Palouse to Cascades State Park Trail

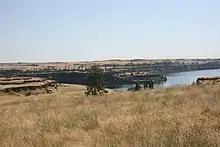
The trail runs along the east side of Rock Lake in the Rock Creek drainage; the former railroad grade climbing the basalt walls of the lake can be seen

Access points to the undeveloped portion of the trail, managed by Washington State Department of Natural Resources, have not been formally opened to the public. However, the trail provides access to the unique geological erosion features of the Channeled Scablands regions of the state of Washington, and several stretches have been recognized as providing access to this area created by the cataclysmic Missoula Floods that swept periodically across eastern Washington and down the Columbia River Plateau during the Pleistocene epoch. At Malden, once home to the largest railroad turntable in the world, Washington State Parks is planning a trailhead in the former rail yard.